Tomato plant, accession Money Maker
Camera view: horizontal (90 deg, fisheye); turntable rotation: 210 degrees
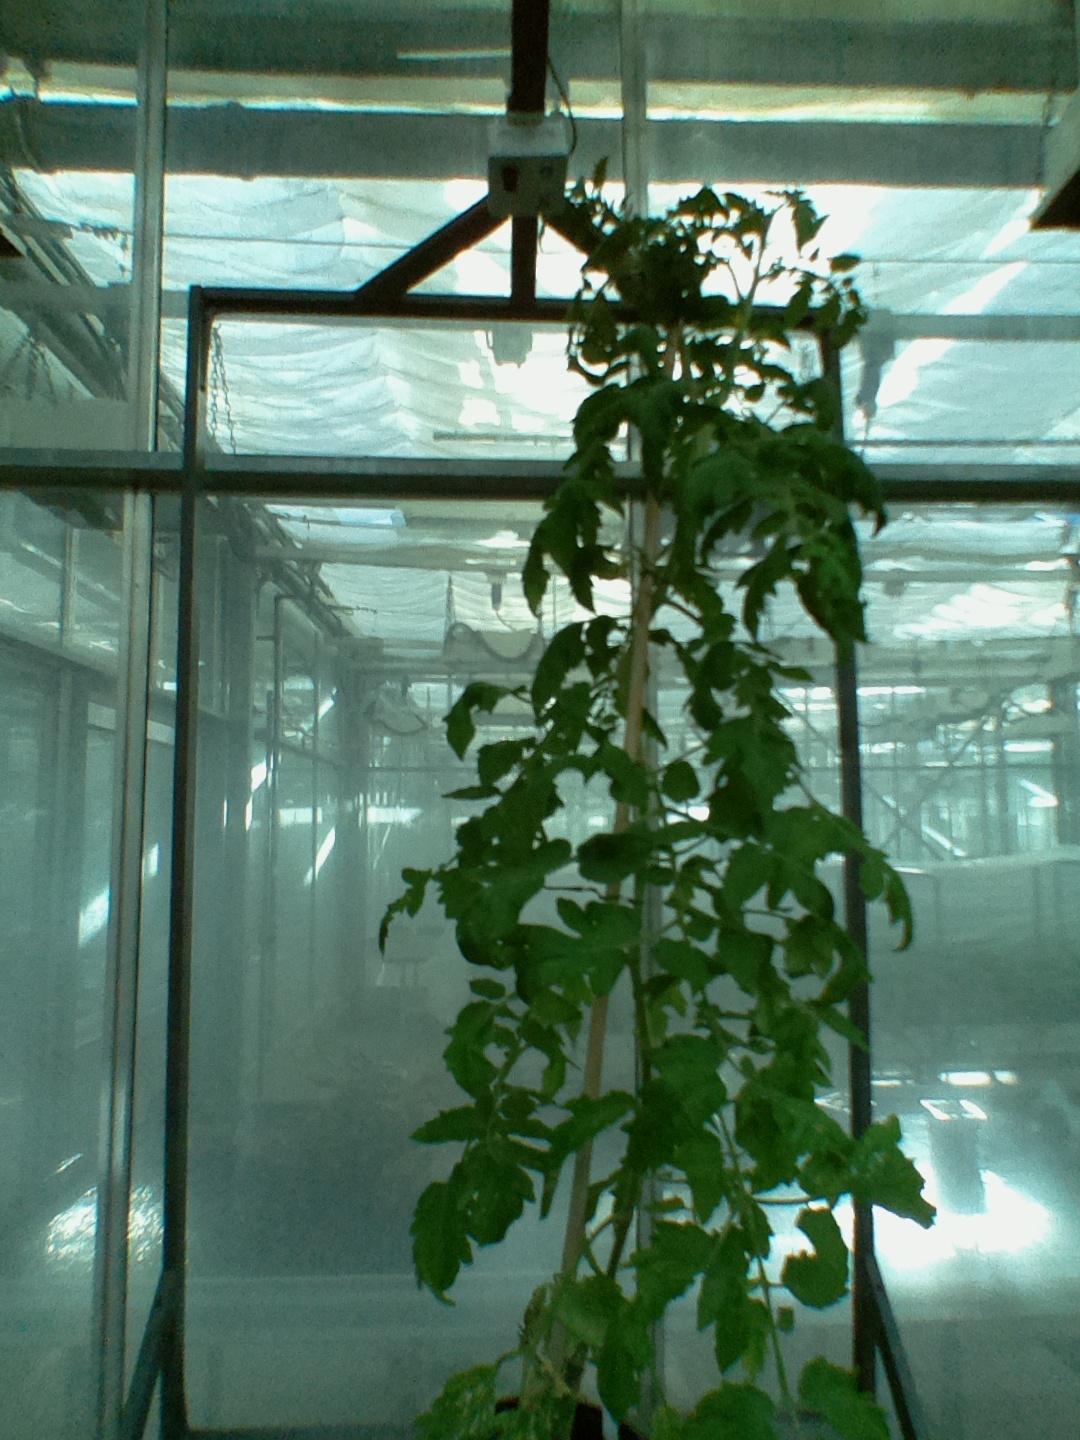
BBCH growth stage 62: 20%-30% of flowers open